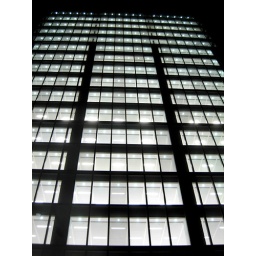
Empty-looking, eerily white building in the City of London